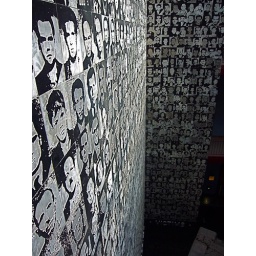
wall of pictures of those who died in the house